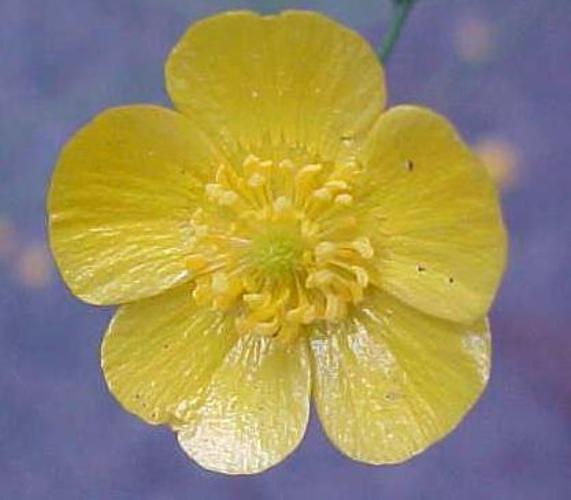
Flower: Buttercup